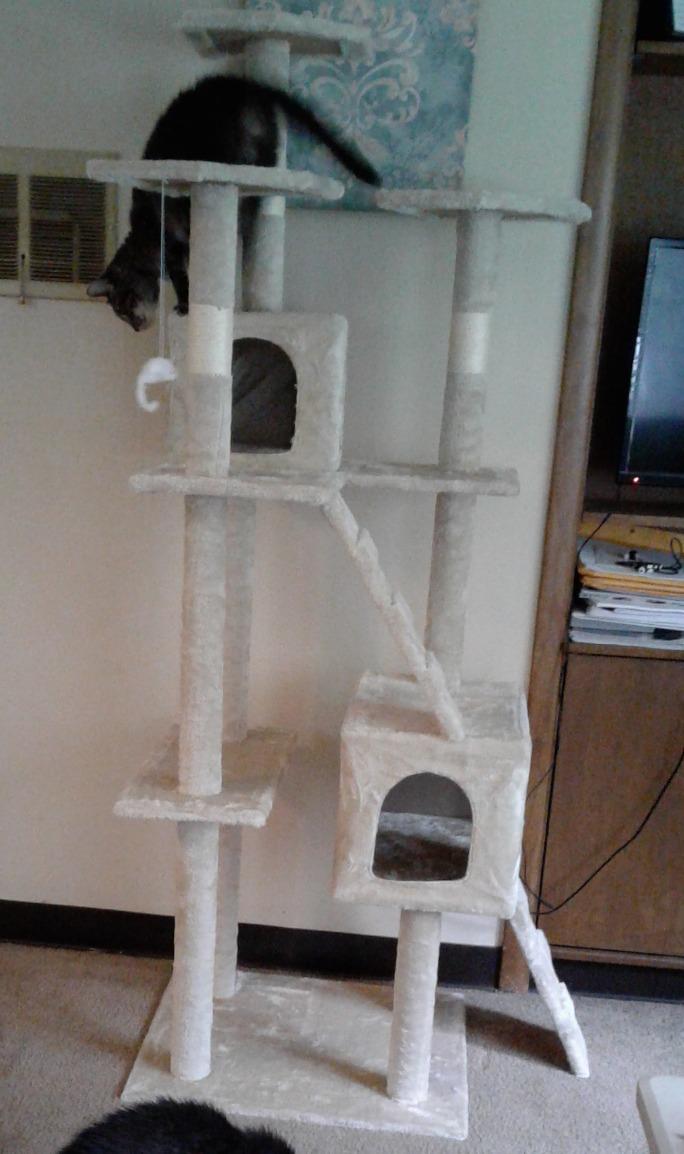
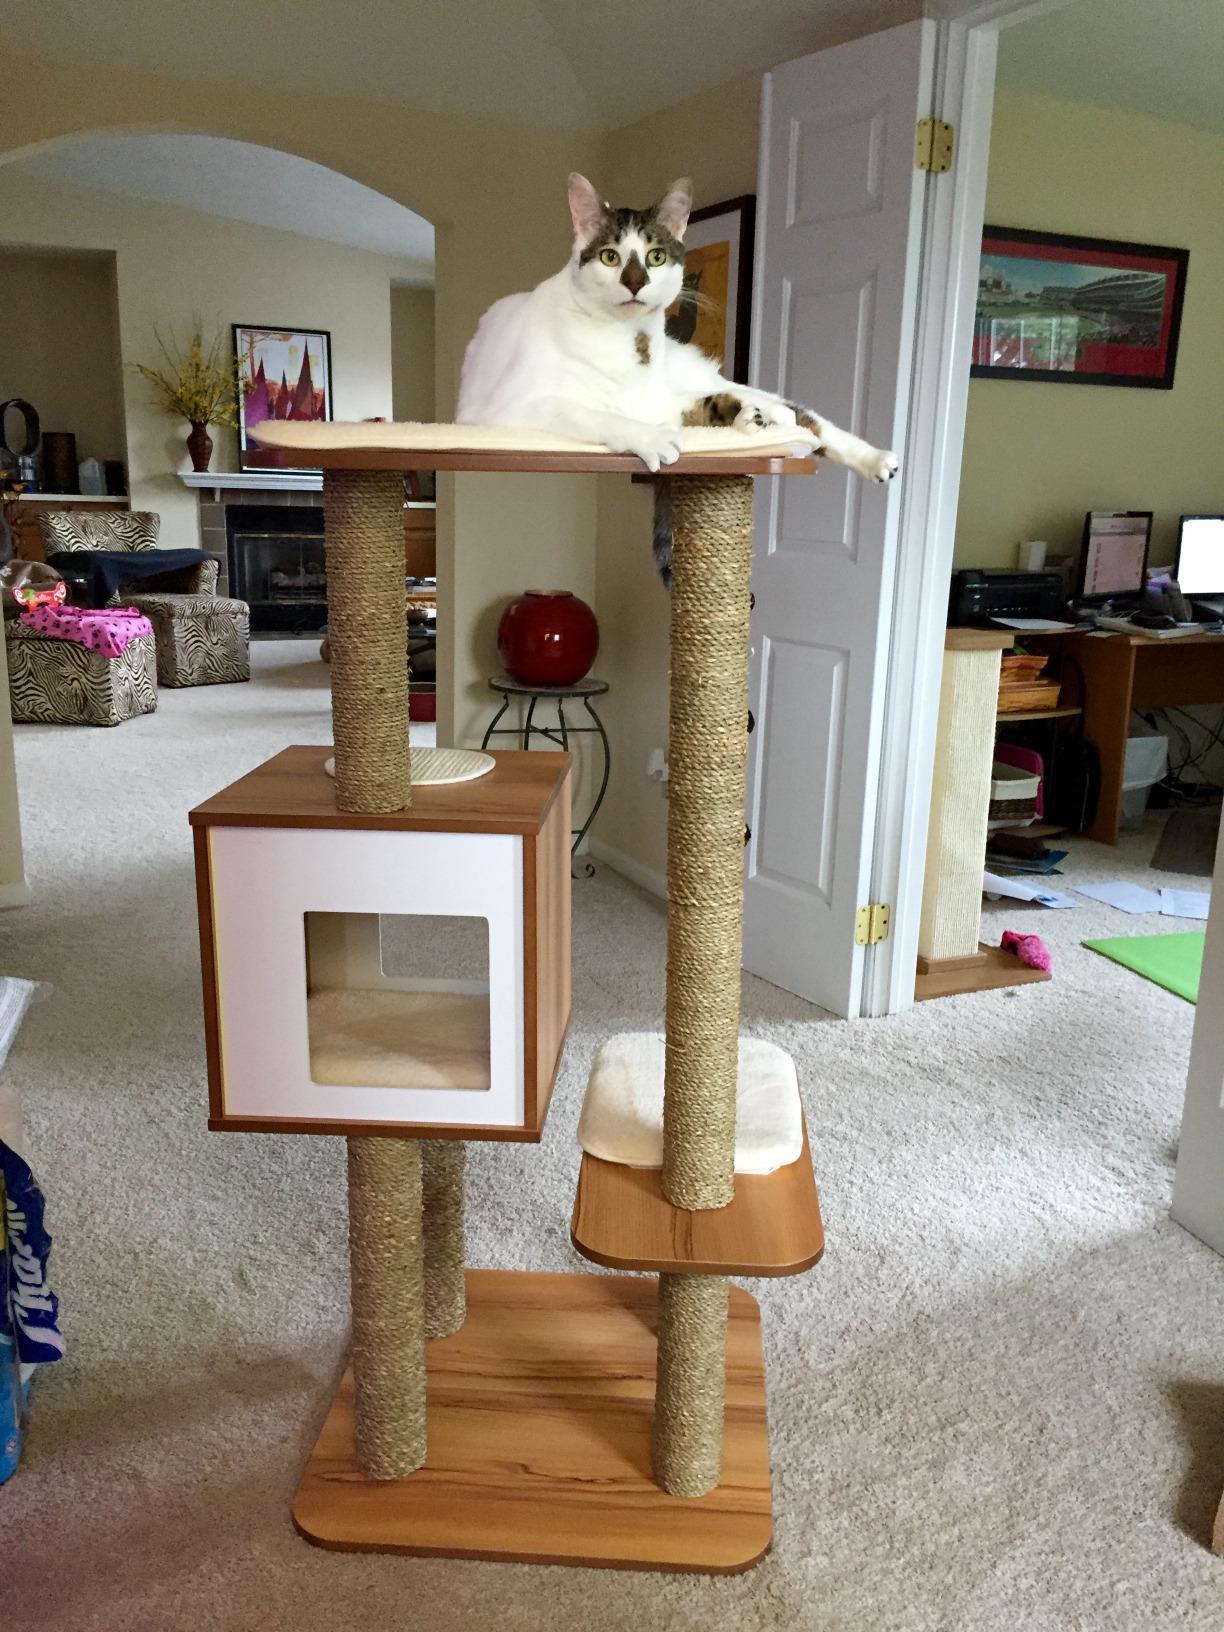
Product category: items_cat tree
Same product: no